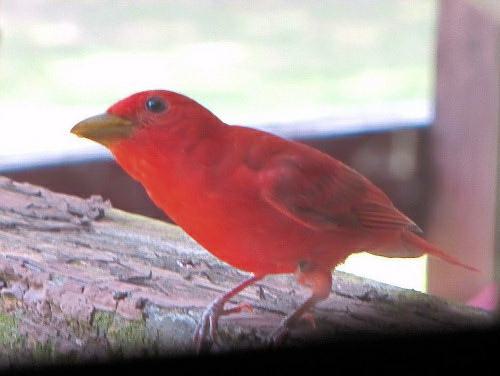
A photo of a summer tanager